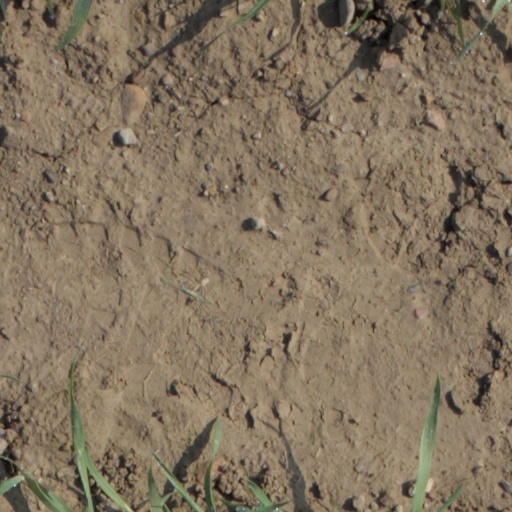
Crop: wheat